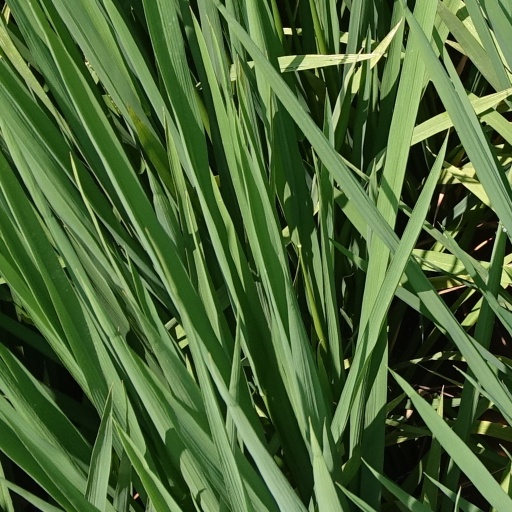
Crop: rice